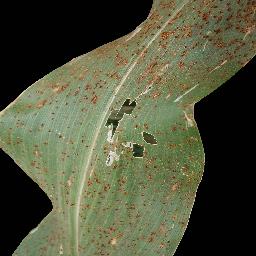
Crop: corn
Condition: (maize)_common_rust